Cam Newton

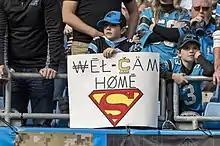
A young Panthers fan holding a handwritten sign during Newton's first game back at Bank of America Stadium

In a poll orchestrated by writers from "The Athletic", Newton was voted the most underrated quarterback in the league by 85 defensive players from 25 teams. He was ranked 87th by his fellow players on the NFL Top 100 Players of 2019.